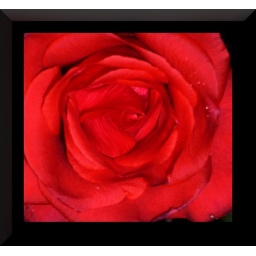
3D framed red rose in the night captured